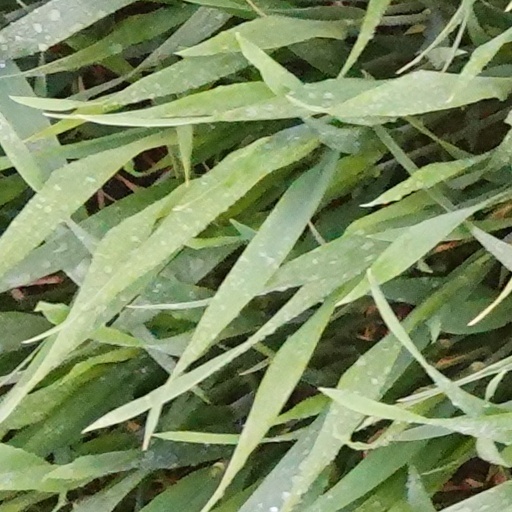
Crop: wheat